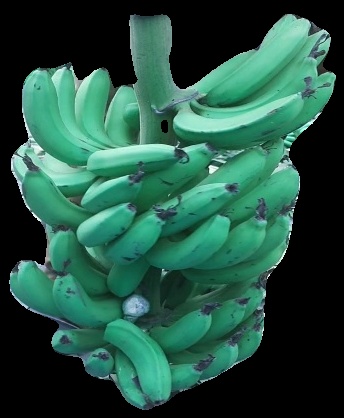
Variety: pachbale
Grade: grade3